Fiat Marea

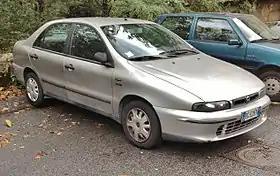
Fiat Marea 1.9 JTD 105 (Italy)

The Fiat Marea (Type 185) is a small family car available as a saloon and an estate, produced by the Italian automaker Fiat. Launched in September 1996, the Marea models were essentially different body styles of Fiat's hatchback offerings, the Bravo and Brava. The Marea replaced the earlier Tipo based Fiat Tempra, as well as the larger Croma.